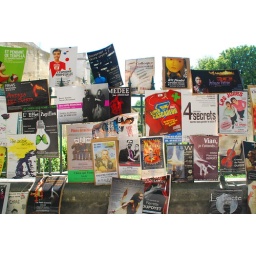
Advertising material plastered on the Tourism office fence - and every where else possible in Avignon